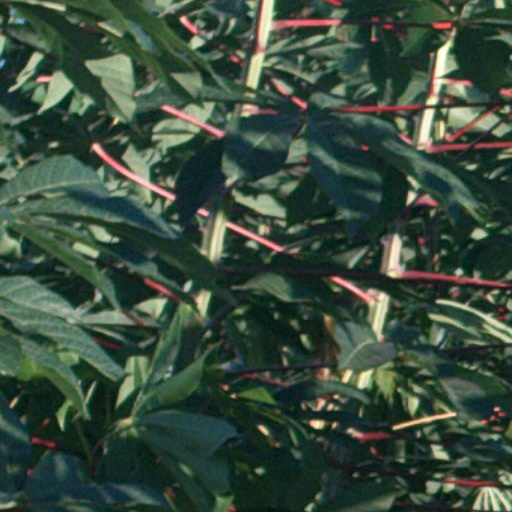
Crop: cassava